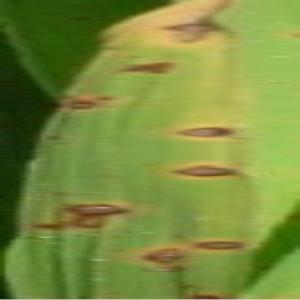
Disease: Brownspot